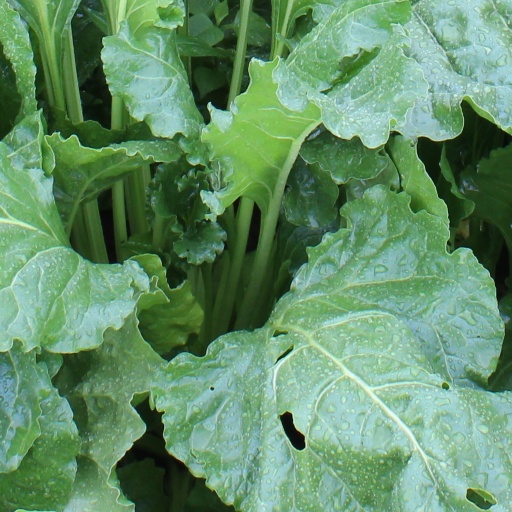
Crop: sugar beet